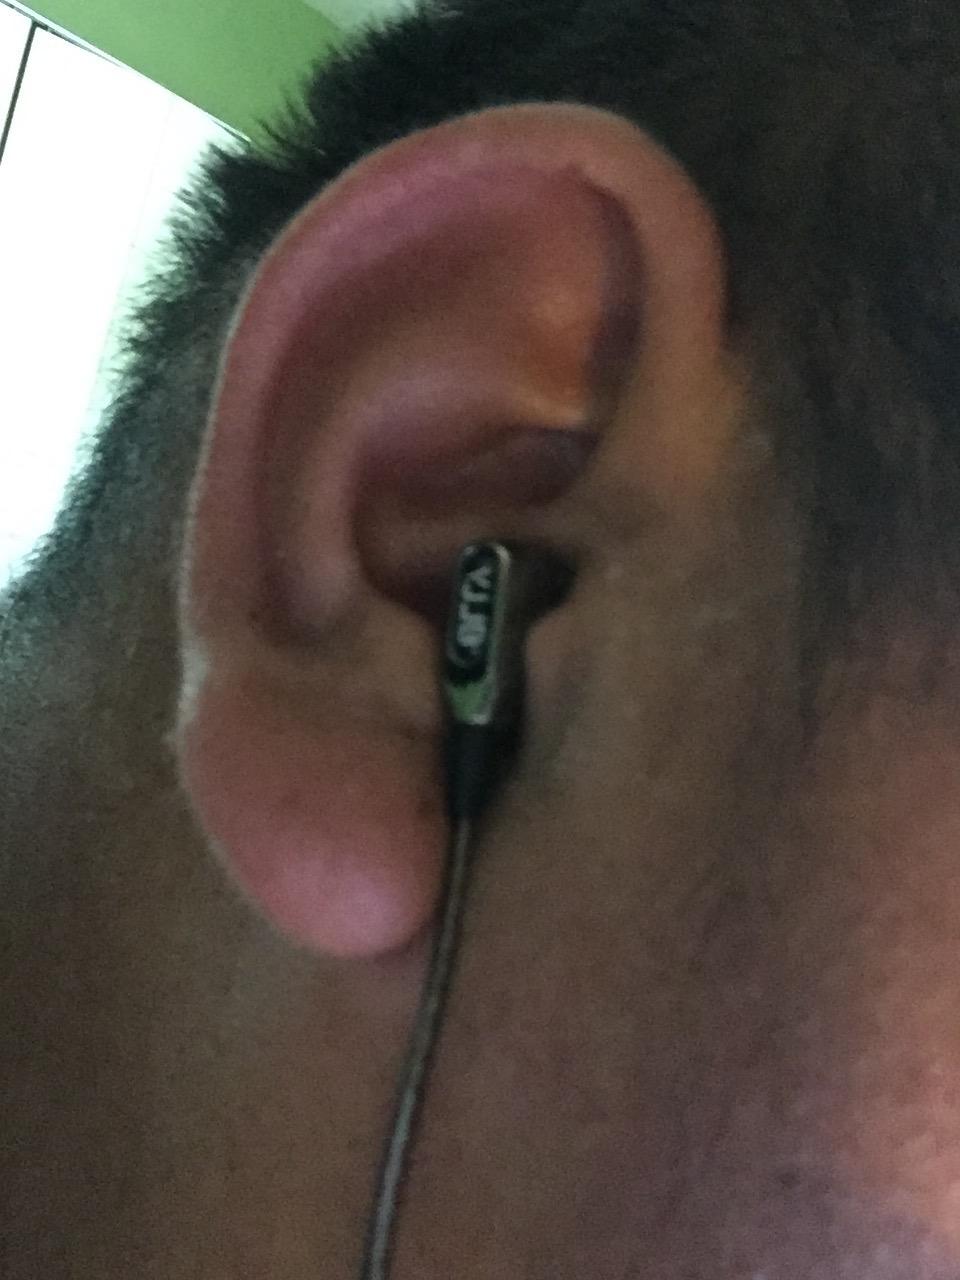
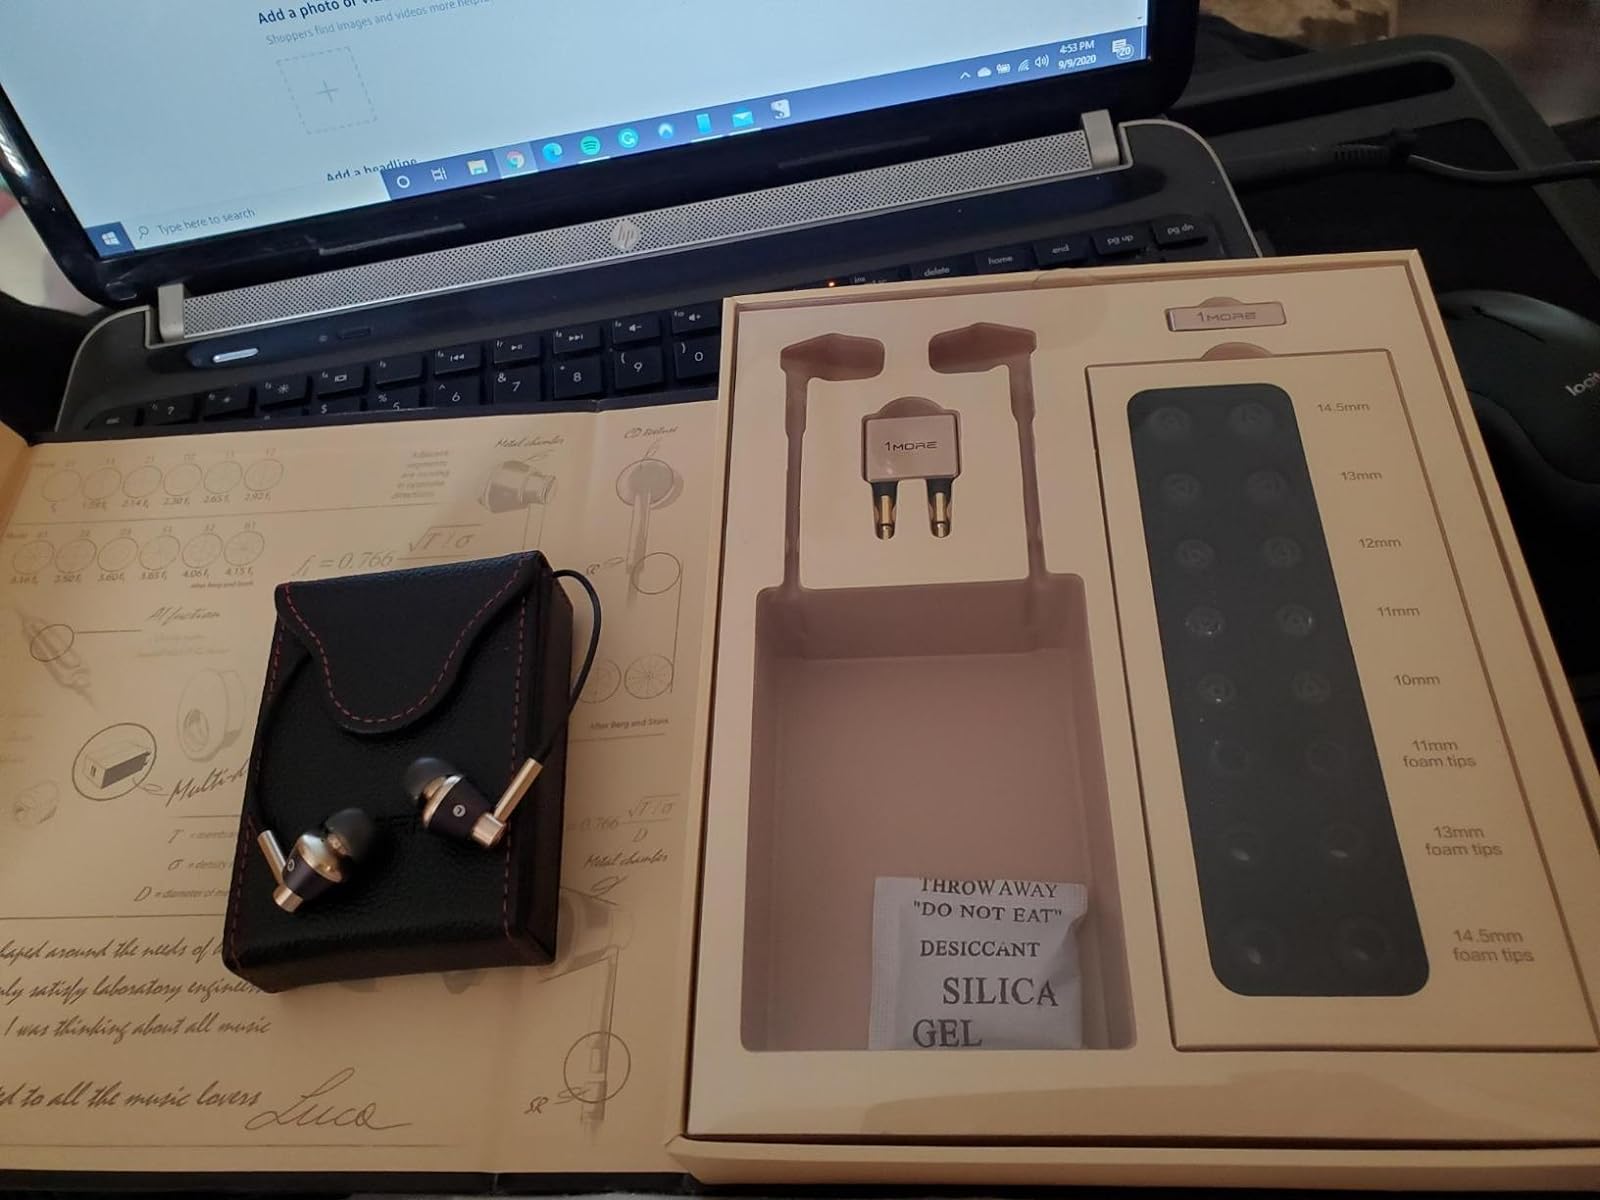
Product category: headphones
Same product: no